Nebraska Public Media

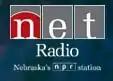
Last logo as NET Radio affiliated with NPR, used in January 2005 until May 14, 2021.

The Nebraska Educational Telecommunications Facilities Corporation was established to facilitate lease/purchase of the GTE SpaceNet 3 transponder.